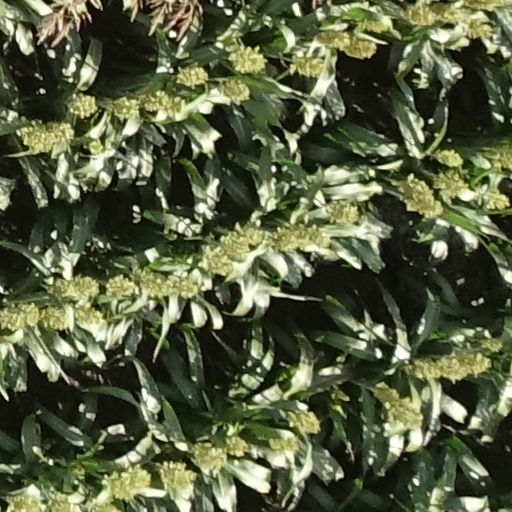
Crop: sorghum